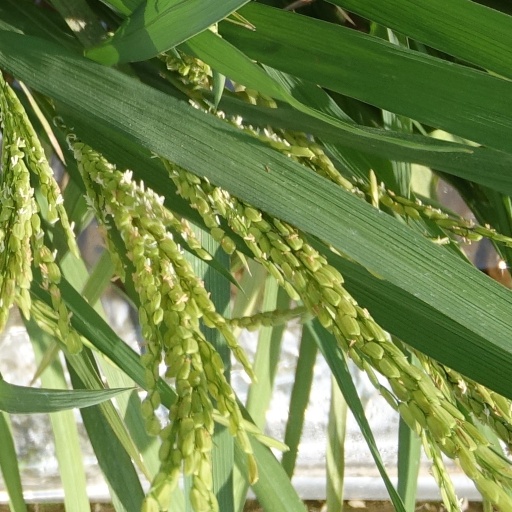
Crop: rice